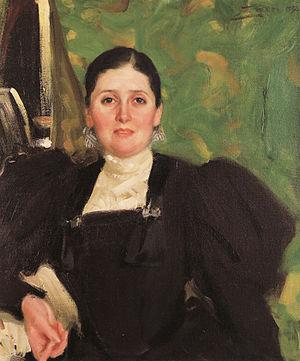
Max Liebermann est un peintre et graveur allemand né le 20 juillet 1847 à Berlin et mort le 8 février 1935, dans la même ville. Il a été contemporain du mouvement impressionniste, sans s'y associer.